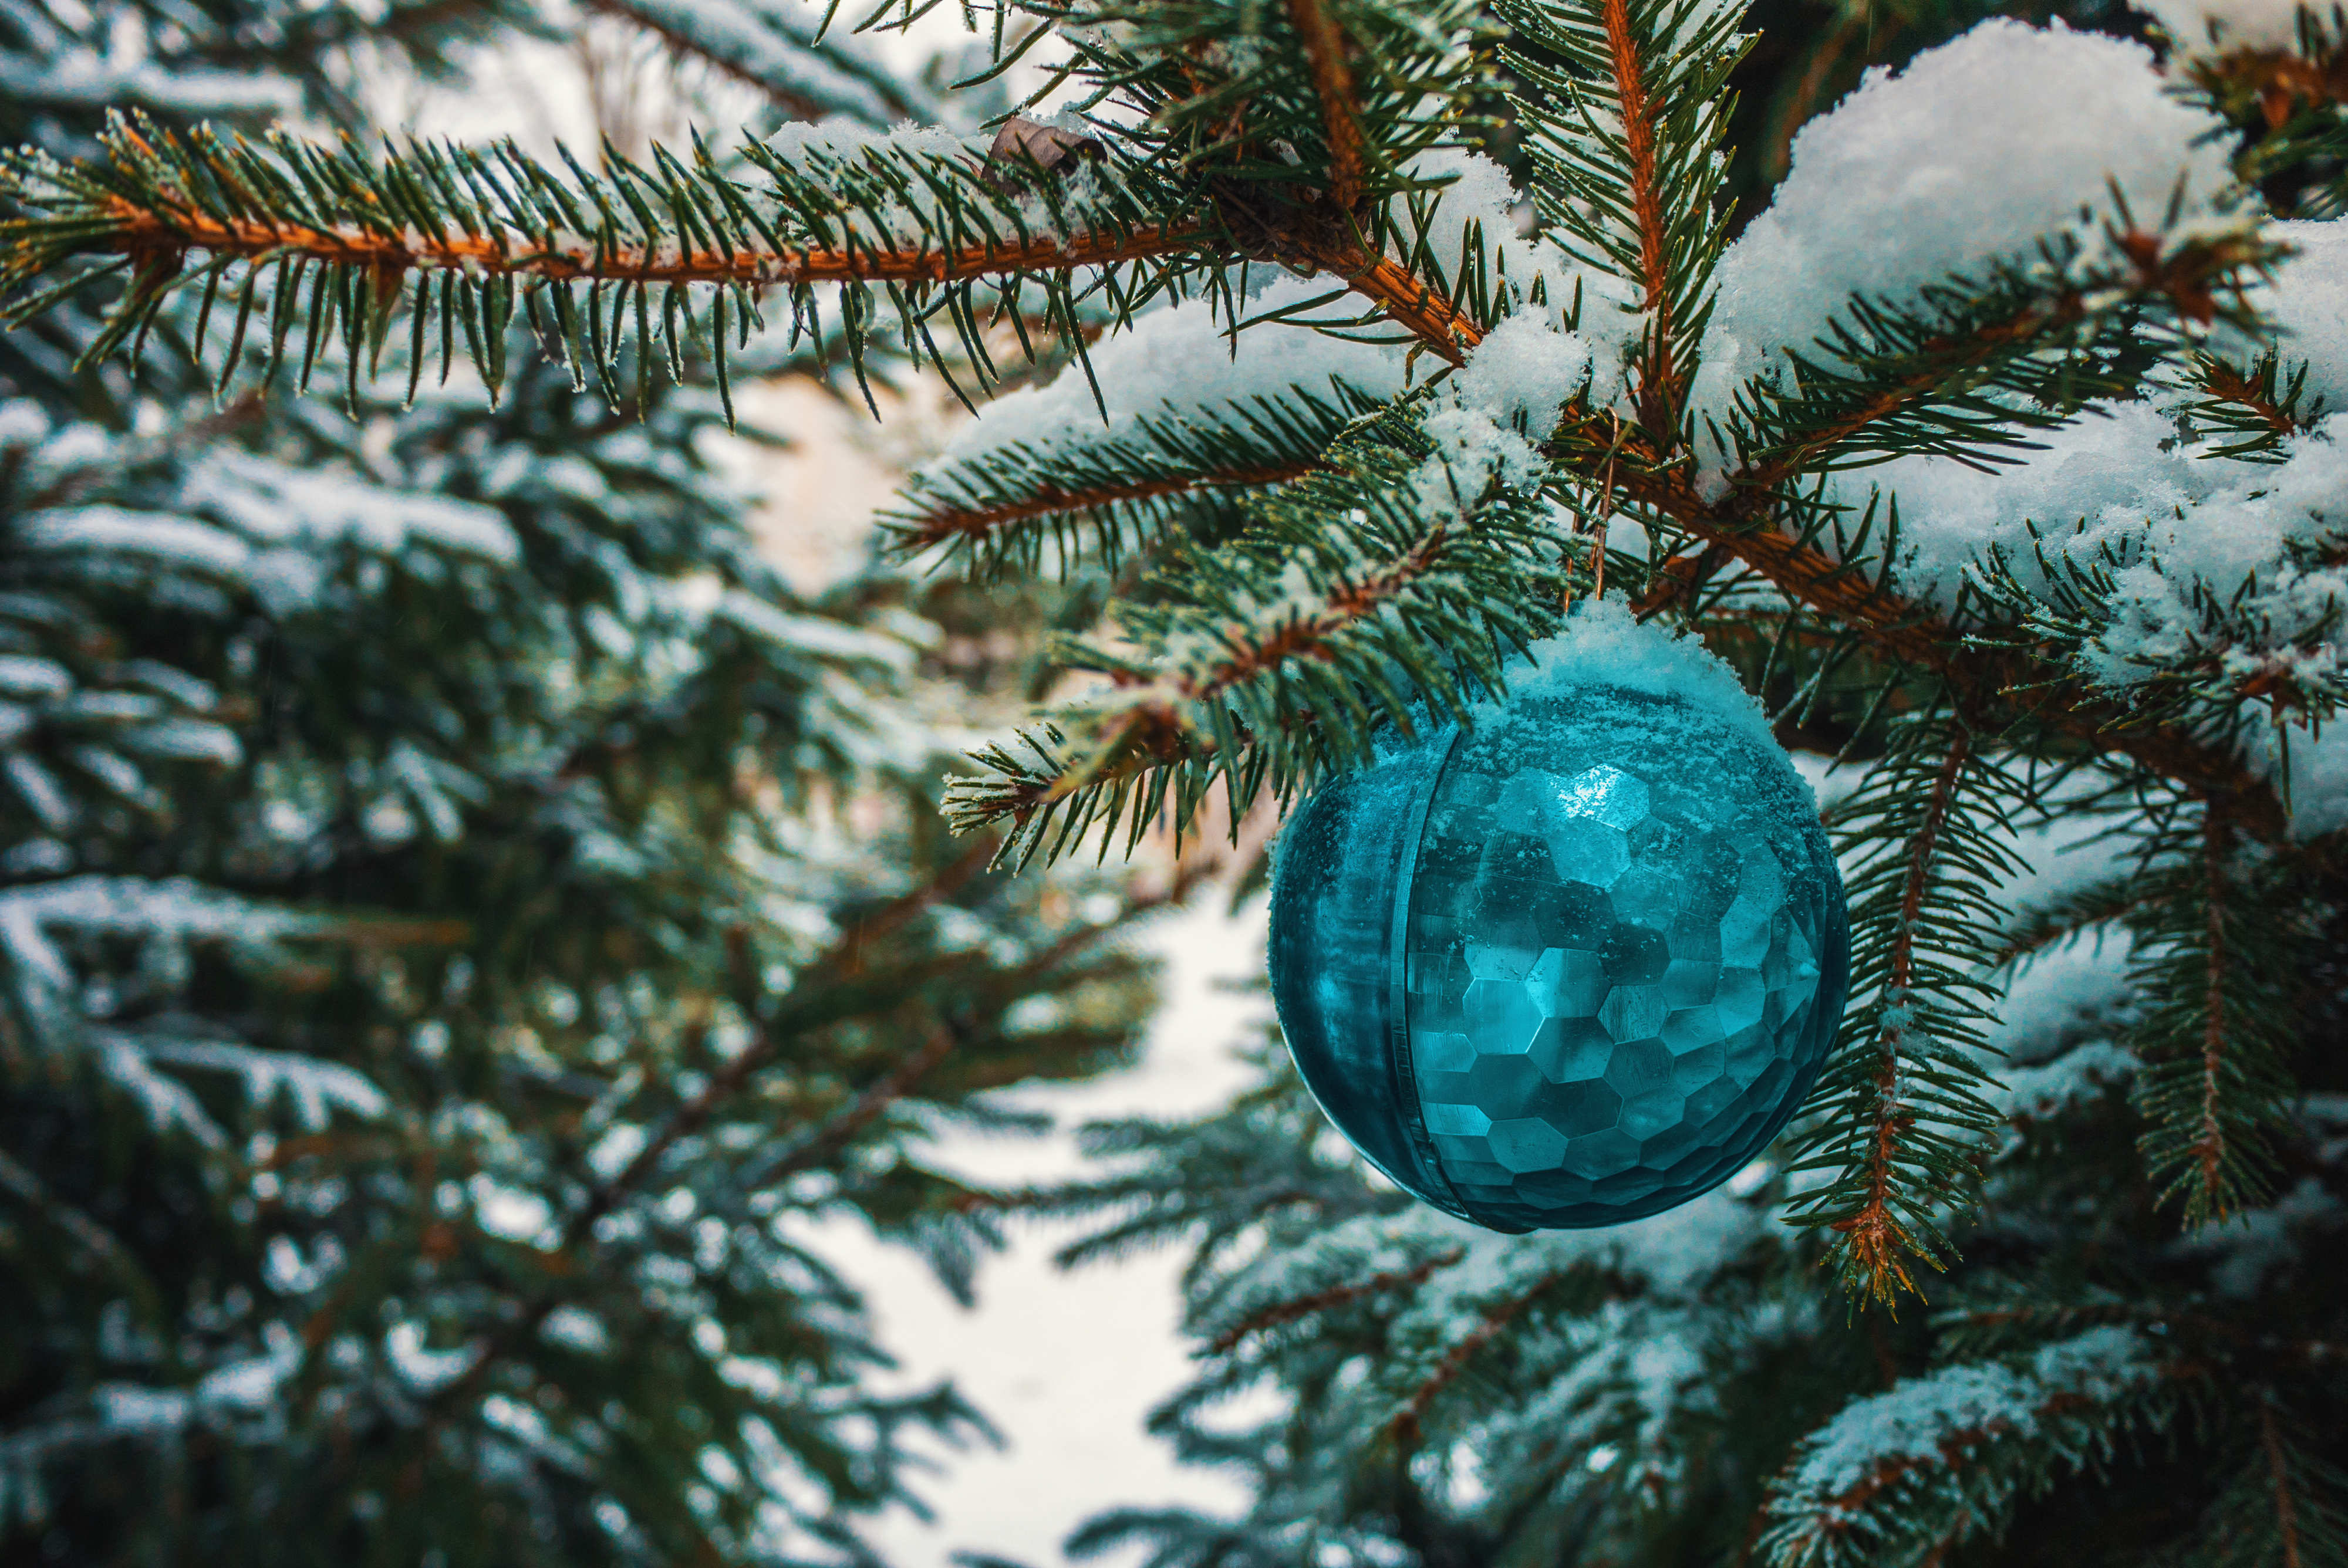
image, branch, blue, christmas decoration, twig, woody plant, christmas ornament, aqua, terrestrial plant, teal, christmas, turquoise, Holiday ornament, evergreen, pine family, shortstraw pine, ornament, conifer, fir, spruce, christmas tree, cypress family, white pine, silvertip fir, pine, oregon pine, Columbian spruce, Yellow fir, holiday, sphere, juniper, freezing